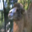
Label: camel